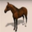
Label: horse